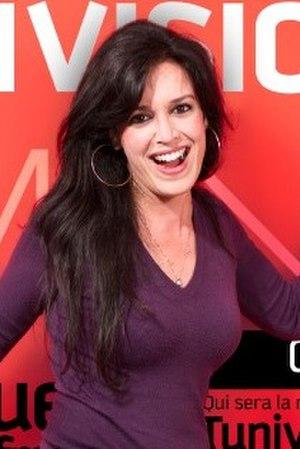
Couverture du numéro 95 du magazine tunisien Tunivisions.